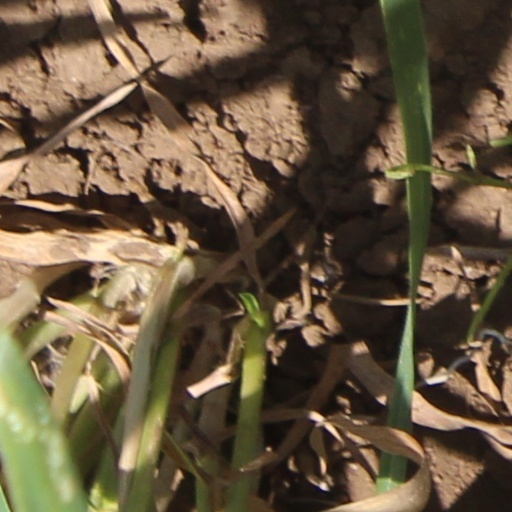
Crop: wheat